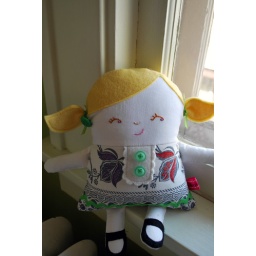
yellow hair girl doll in feedsack dress